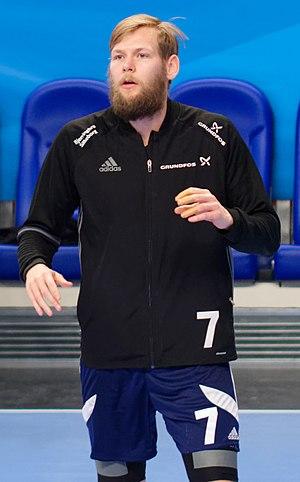
Rencontre de phase de groupe de la ligue des champions 2016-17 entre le PSG et Bjerringbro-Silkeborg. A Coubertin, le 11 février 2017. http://www.eurohandball.com/ec/cl/men/2016-17/match/2/006499/Paris+Saint-Germain+Handball